Statgraphics

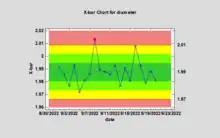
Control chart with zones

Statgraphics is frequently used for Six Sigma process improvement. The program has also been used in various health and nutrition-related studies. The software is heavily used in manufacturing chemicals, pharmaceuticals, medical devices, automobiles, food and consumer goods. It is also widely used in mining, environmental studies, and basic R&D.